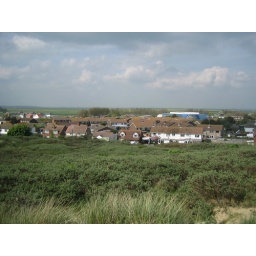
The big blue building has music in it